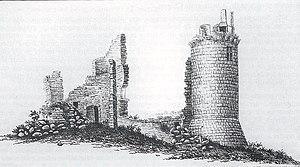
Les ruines du château de Carman (dessin du Chevalier de Fréminville dans Voyage dans le Finistère, livre publié en 1836.
Kernilis [kɛʁnilis] est une commune du département du Finistère, dans la région Bretagne, en France.
Christophe-Paulin de La Poix de Fréminville, dit le Chevalier de Fréminville, est un officier de marine, savant, archéologue et écrivain français. Capitaine des frégates du roi, il est fait chevalier de l'ordre royal et militaire de Saint-Louis et de celui de l'ordre du Christ de Portugal. Il sera par ailleurs membre des sociétés de philomathique et d'histoire naturelle de Paris.